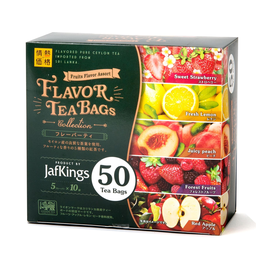
Label: trash